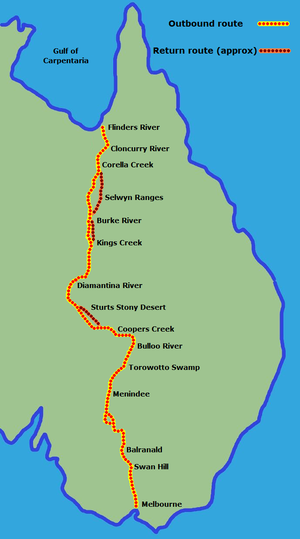
L'exploration de l'Australie par les Européens se fit progressivement, en plusieurs vagues d'expéditions terrestres et maritimes. On croit souvent que l'Australie a été découverte par le lieutenant de la Royal Navy James Cook en 1770, mais il n'est en fait qu'un explorateur parmi beaucoup d'autres qui avaient découvert le continent et l'avaient abordé bien avant, et même 170 ans auparavant pour le premier d'entre eux, Cristóvão de Mendonça. Pour autant, l'exploration de l'Australie ne se termine pas avec James Cook : après l'installation de la première colonie, il faudra plus d'un siècle pour que l'ensemble du continent soit connu des Européens.
L’expédition Burke et Wills est un épisode tragique de l'exploration des terres intérieures de l'Australie. En 1860, une expédition de 18 hommes tente la traversée sud-nord de l'Australie à partir de la ville de Melbourne pour atteindre le golfe de Carpentarie, un parcours de 2 800 kilomètres. À l'époque, l'intérieur de l'Australie était encore inconnu des colons européens. Les explorateurs réussirent à atteindre la côte nord, stoppés seulement à 5 kilomètres par une zone de marécages. Mais la malchance et la défaillance des leaders causèrent la mort de sept personnes sur le chemin du retour, notamment celles de Burke et de Wills.